Aggressive mimicry

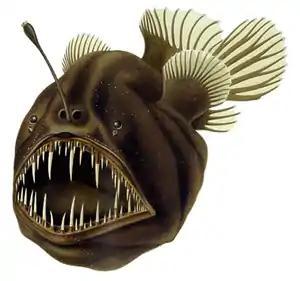
The humpback anglerfish uses a modified dorsal spine as a fishing rod with a bioluminescent lure to attract and capture prey.

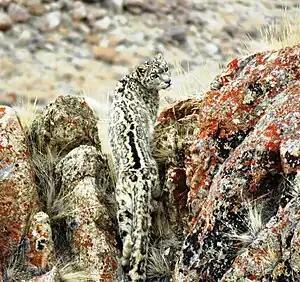
A camouflaged predator: snow leopard in Ladakh. The distinction between aggressive mimicry and predator camouflage depends on the signal given to the prey, not easily determined.

Aggressive mimicry is a form of mimicry in which predators, parasites, or parasitoids share similar signals, using a harmless model, allowing them to avoid being correctly identified by their prey or host. Zoologists have repeatedly compared this strategy to a wolf in sheep's clothing. In its broadest sense, aggressive mimicry could include various types of exploitation, as when an orchid exploits a male insect by mimicking a sexually receptive female (see pseudocopulation), but will here be restricted to forms of exploitation involving feeding. For example, indigenous Australians who dress up as and imitate kangaroos when hunting would not be considered aggressive mimics, nor would a human angler, though they are undoubtedly practising self-decoration camouflage. Treated separately is molecular mimicry, which shares some similarity; for instance a virus may mimic the molecular properties of its host, allowing it access to its cells. An alternative term, Peckhamian mimicry, has been suggested (after George and Elizabeth Peckham), but it is seldom used.